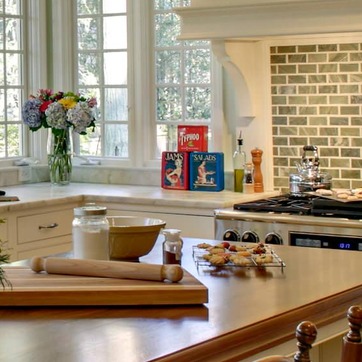
Material: paper